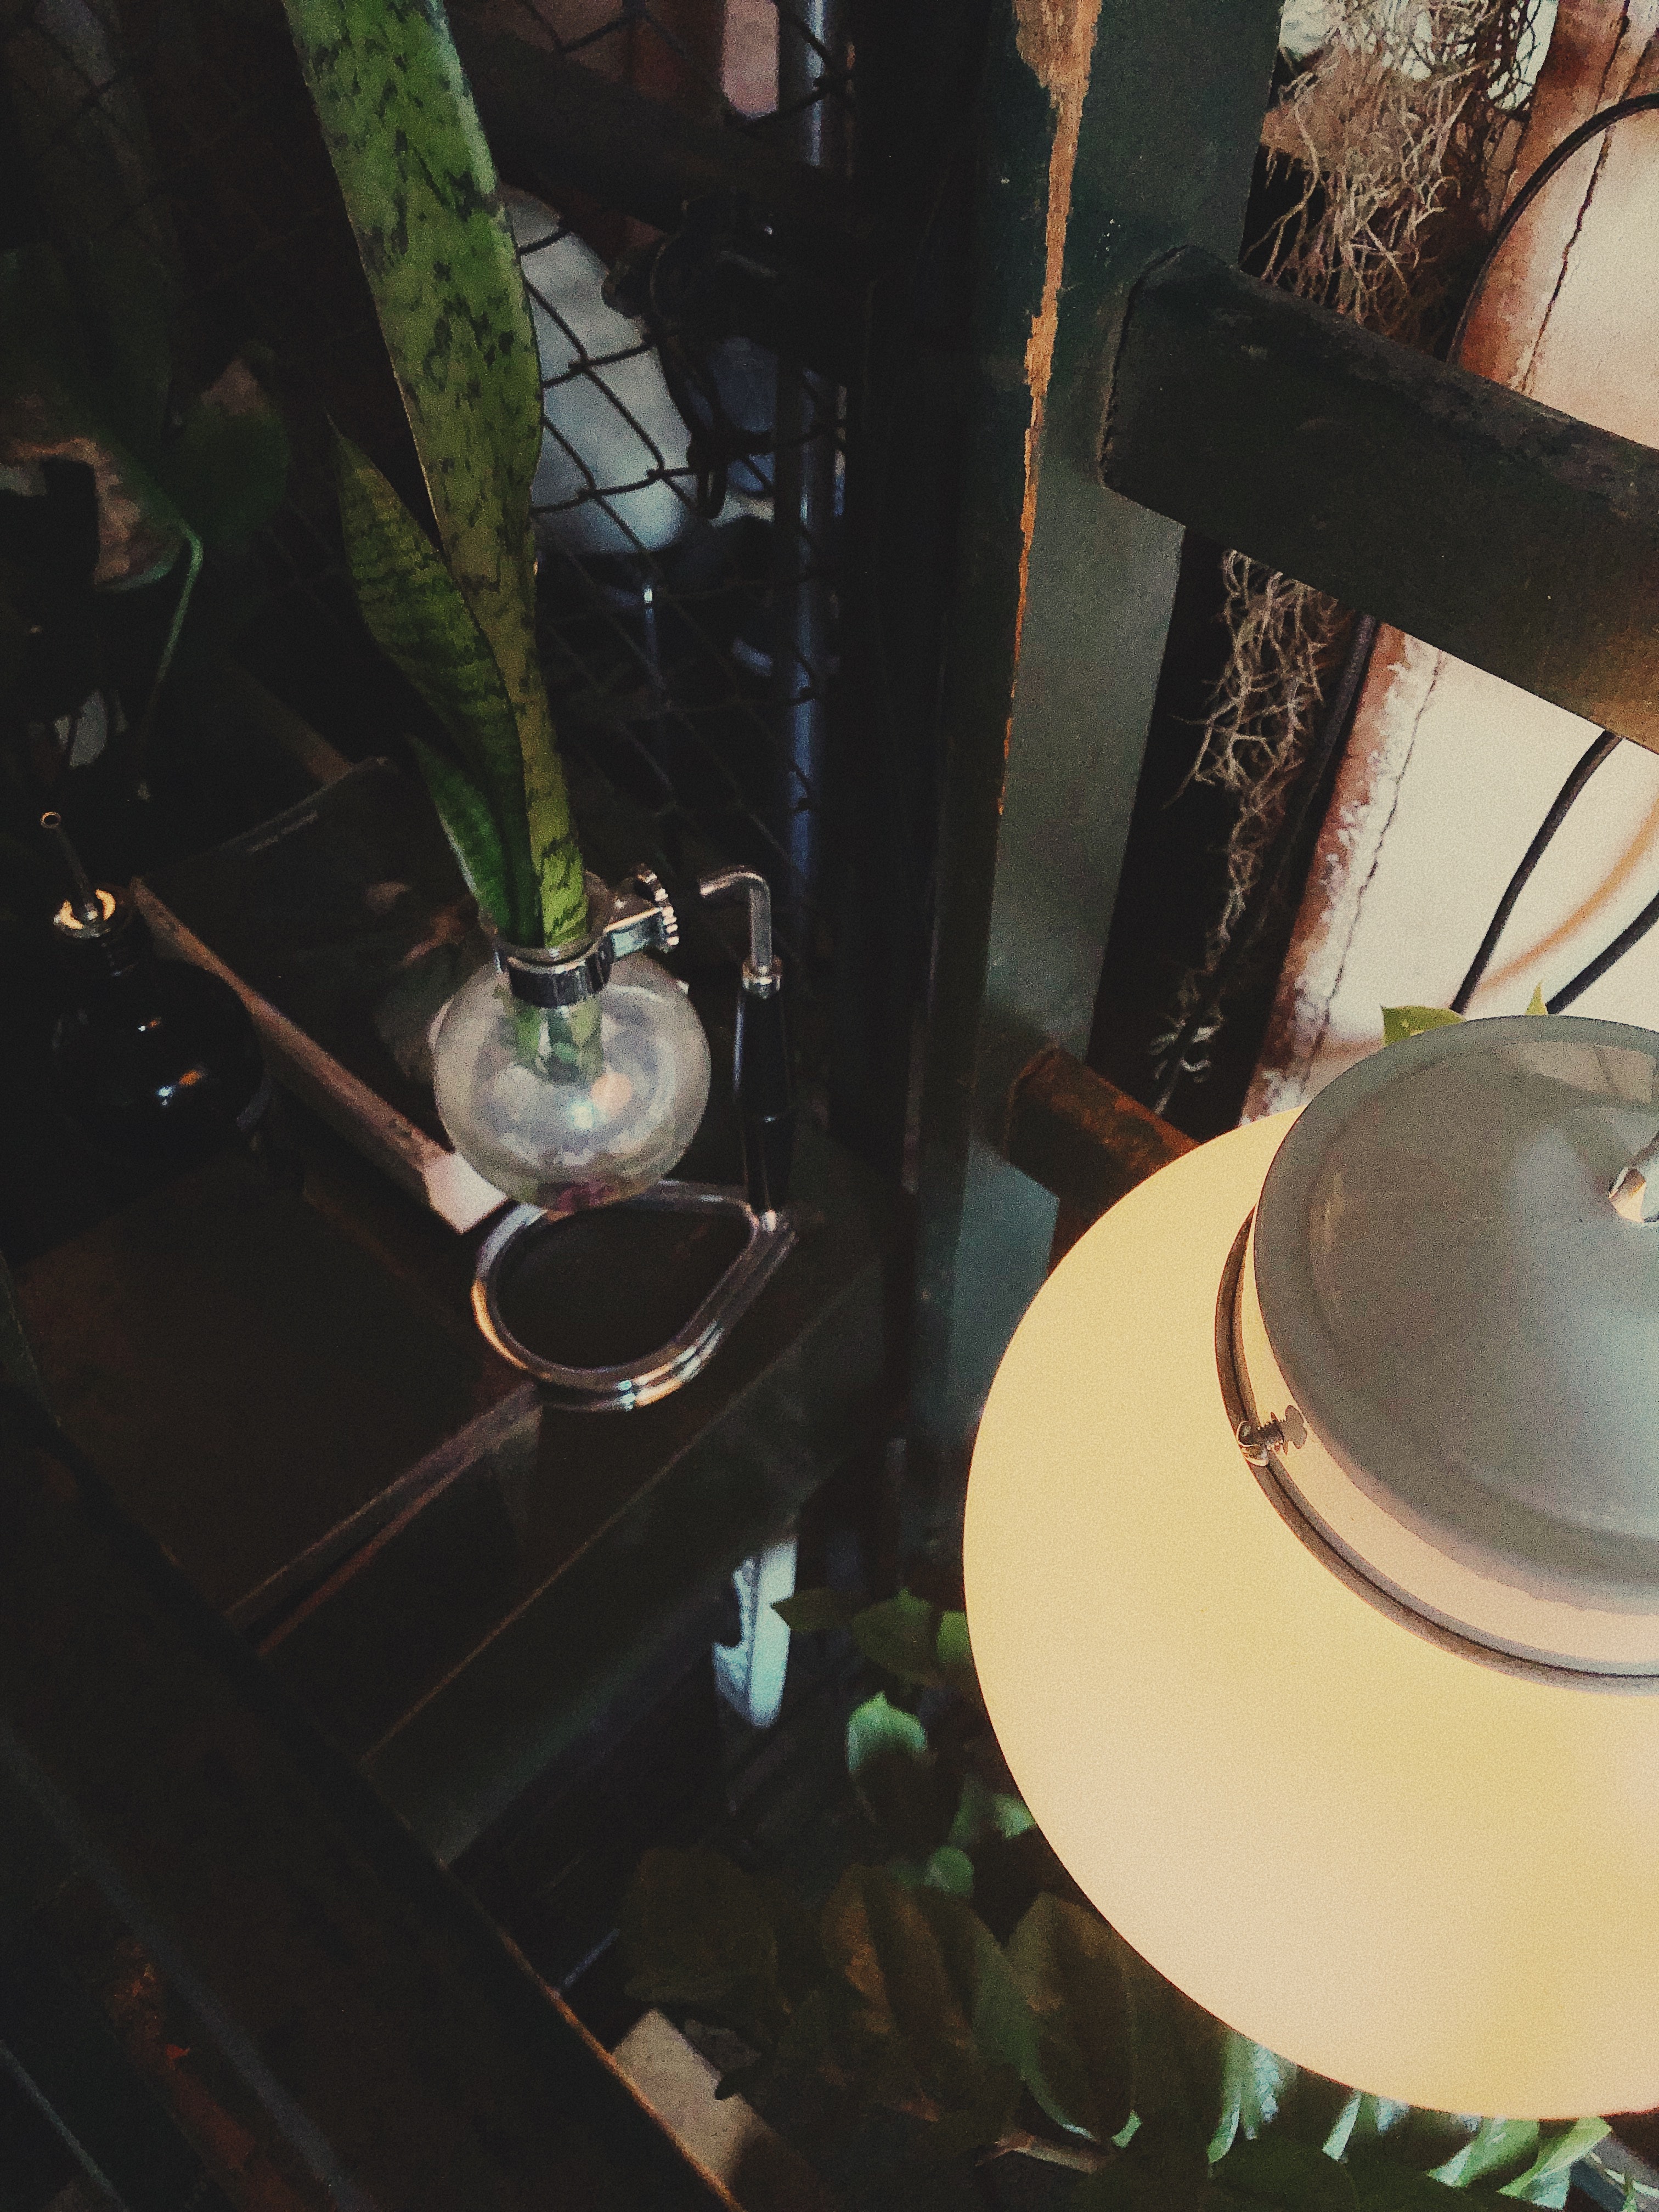
glass, plant